Great Railroad Strike of 1922

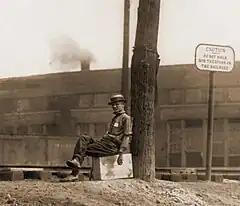
One of the tens of thousands of private guards hired by railroad companies to protect company assets and guard strikebreakers during the 1922 Railway Shopmen's Strike.

Bitter labor discord followed. In some towns, local merchants and authorities gave moral and actual help to the strikers, including refusal to sell groceries to strikebreakers and other commercial boycotts and the extension of free goods and discounts to strikers. Picnics were held in support of strikers and in some places, railway guards were disarmed by local sheriffs who were seeking to avert the chance of violence.